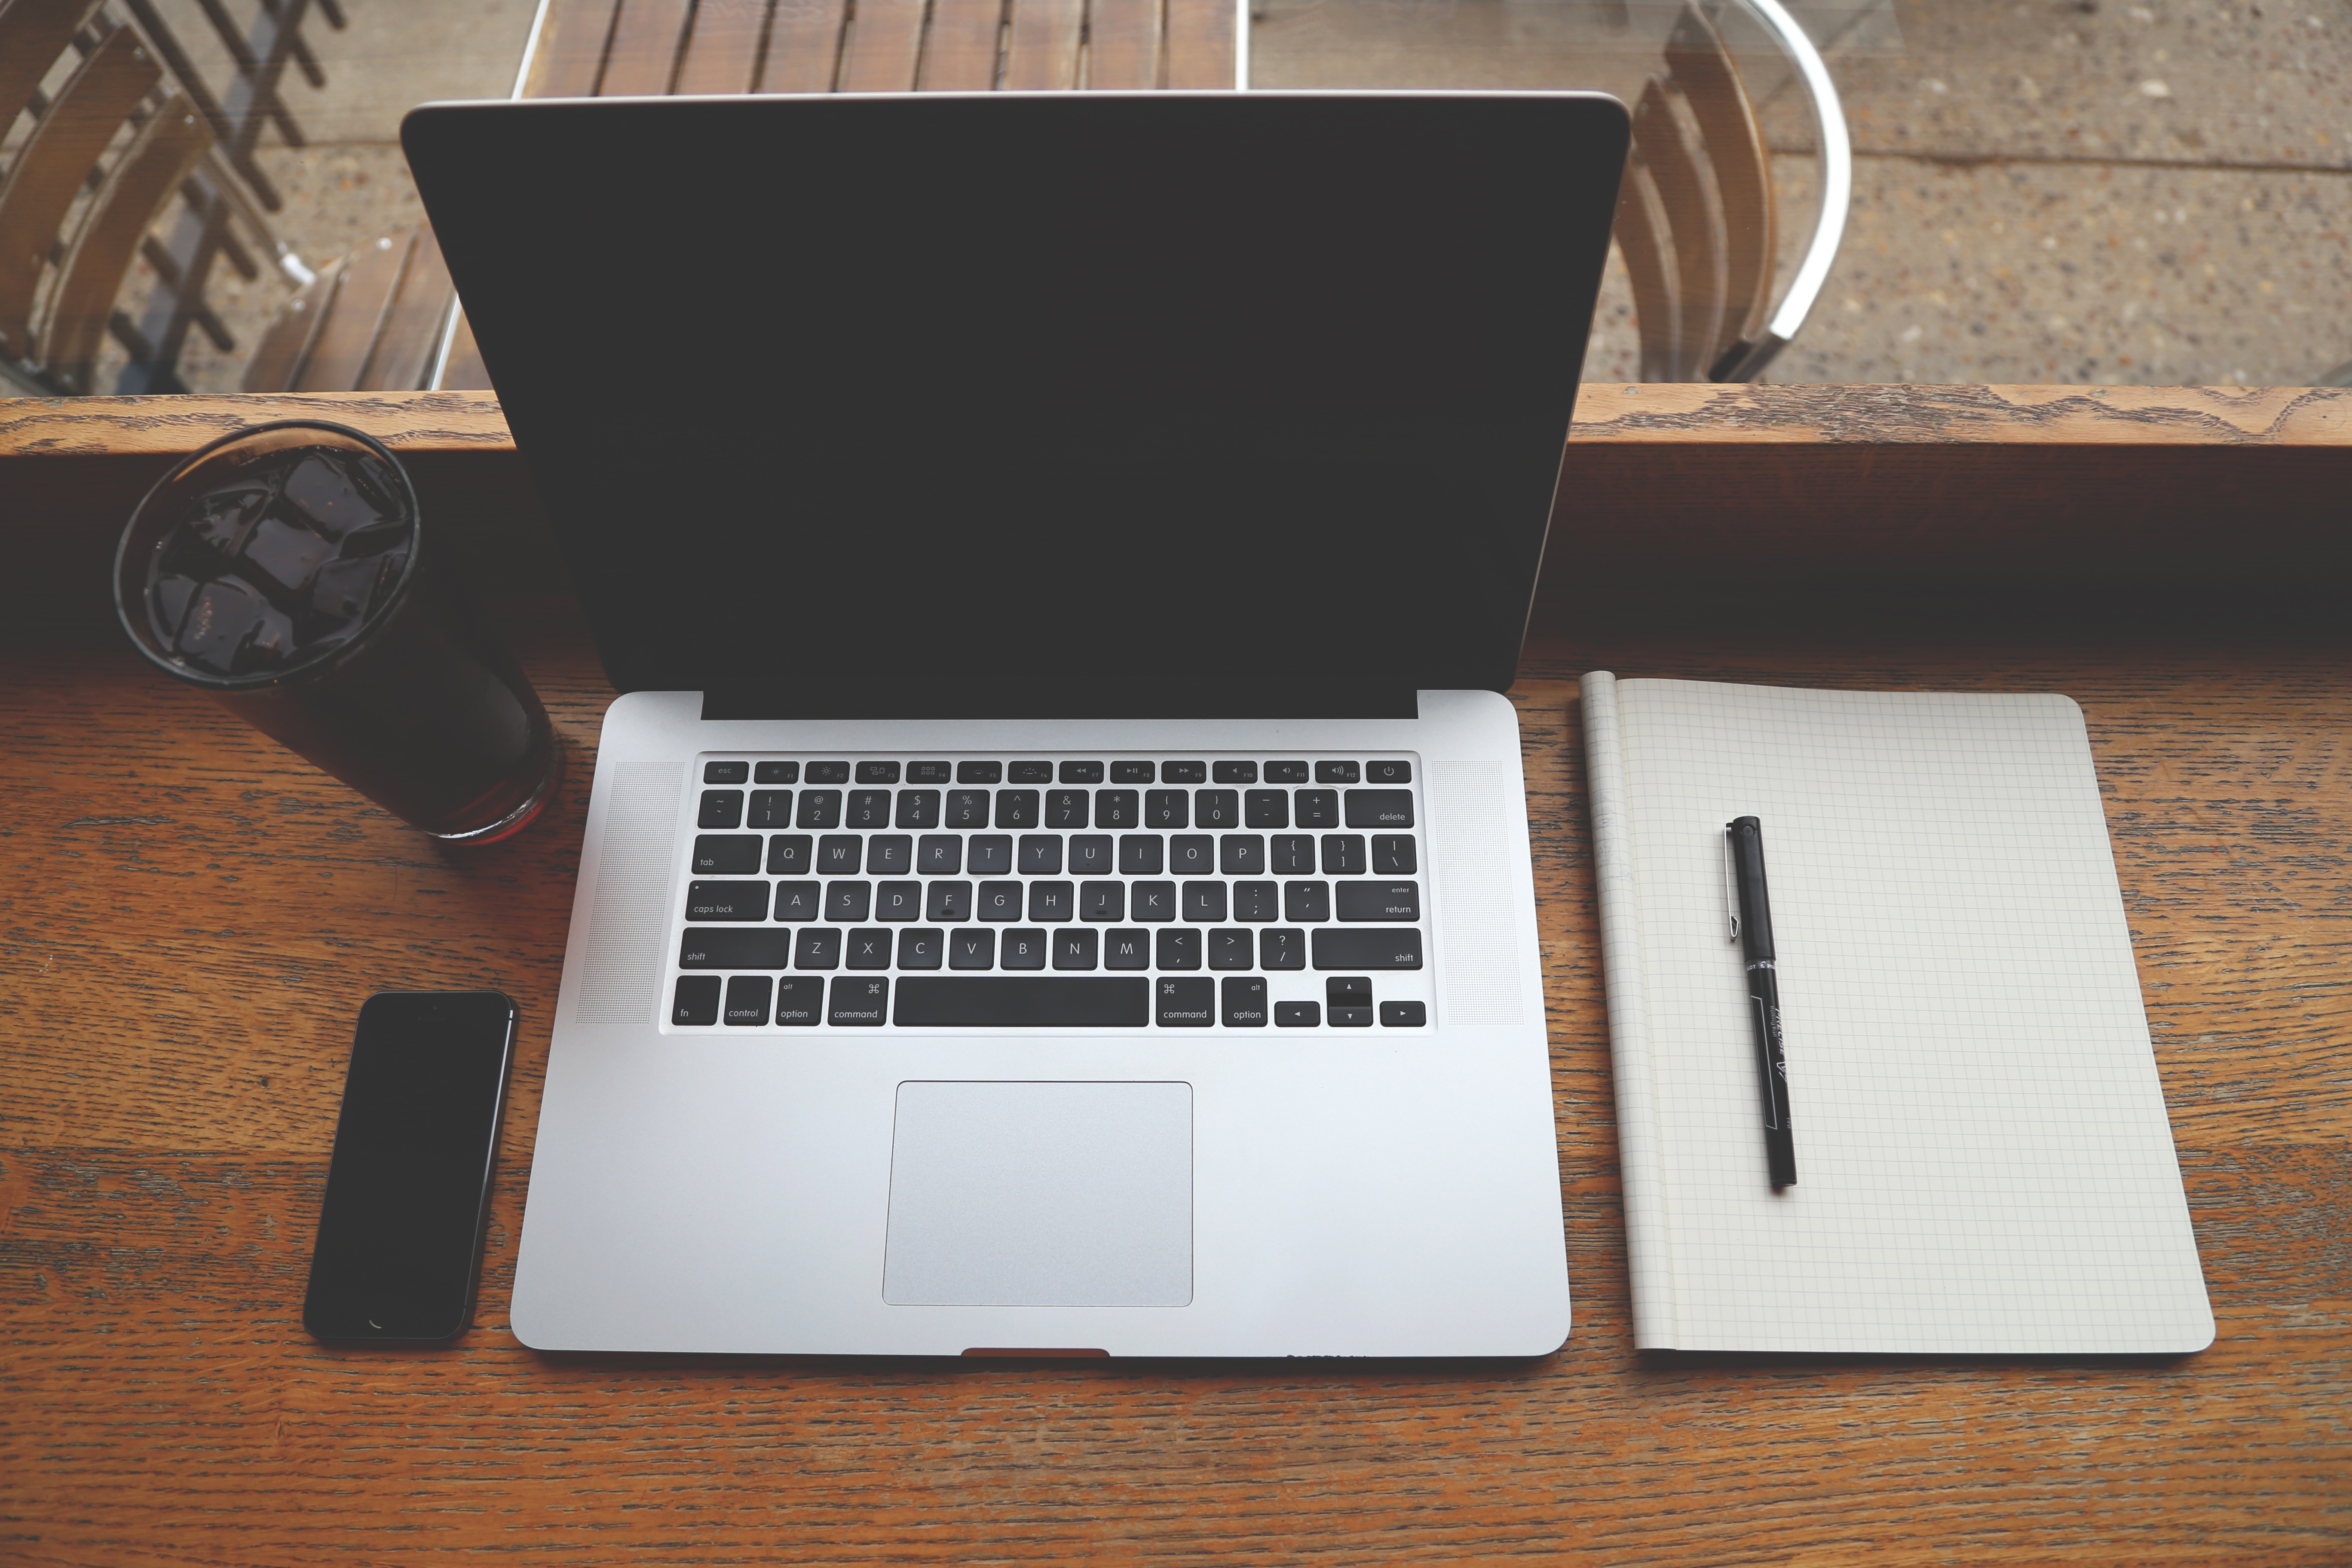
laptop, iphone, computer, macbook, mobile, writing, creative, technology, pen, notepad, office, drink, business, modern, home office, startup, display, plan, company, laptops, notebooks, start up, silicon valley